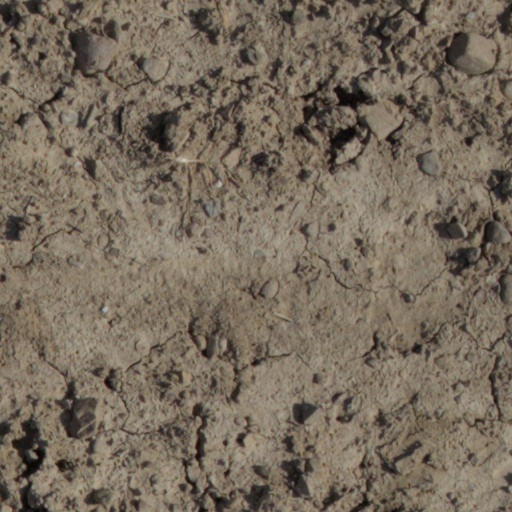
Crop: wheat